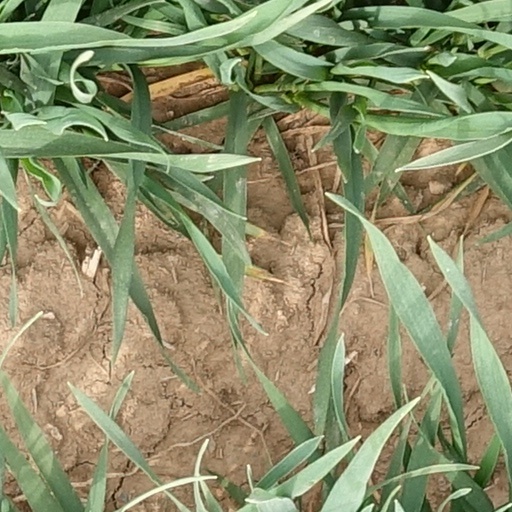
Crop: wheat